Polish Round Table Agreement

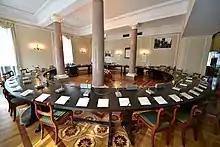
Original table displayed at the Presidential Palace in Warsaw

The Polish Round Table Talks took place in Warsaw, communist Poland, from 6 February to 5 April 1989. The government initiated talks with the banned trade union "Solidarity" and other opposition groups to defuse growing social unrest.